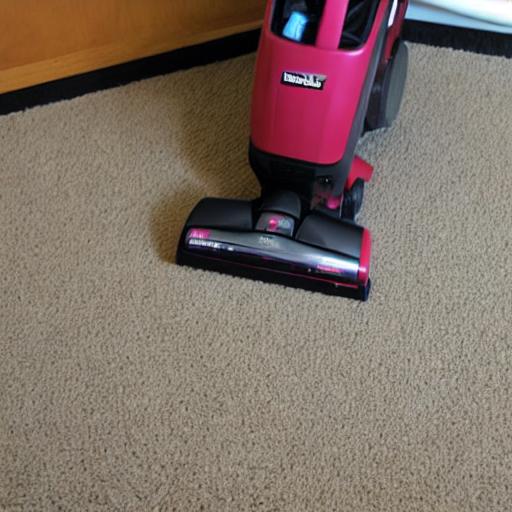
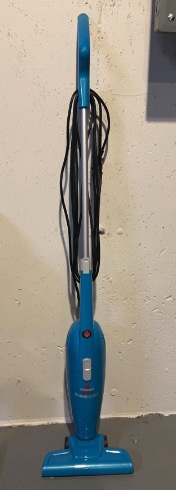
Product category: items_vacuum
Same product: no